Blood Alone

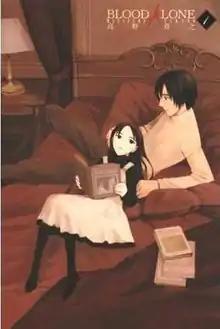
Misaki Minato and Kuroe Kurose on the cover of the first volume of the English release of the "Blood Alone" manga series

Blood Alone is a Japanese manga series written by Masayuki Takano, the illustrator of "Boogiepop Dual". It was originally published as a "dōjinshi". The manga ended abruptly in Spring 2014, however the story was concluded in a dōjinshi.